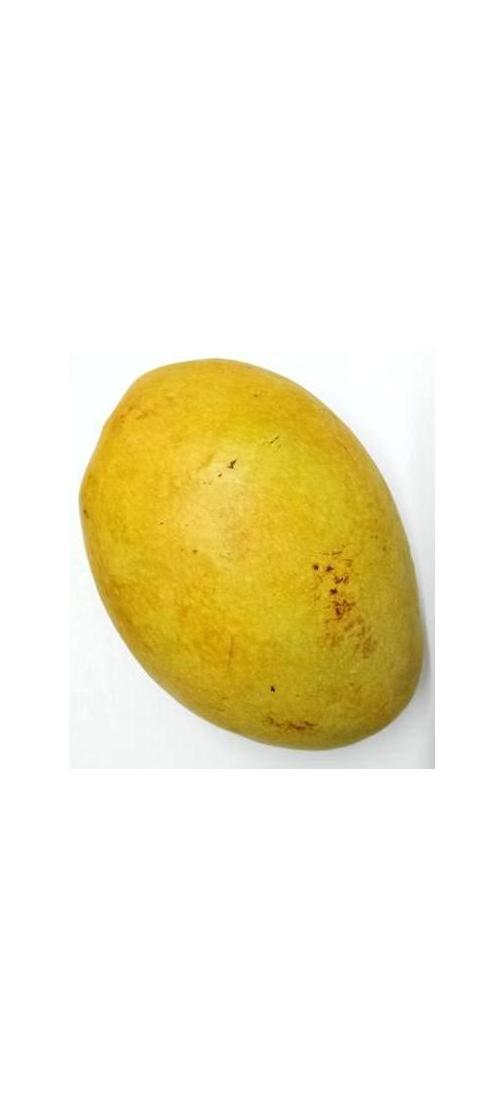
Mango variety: Bari-11